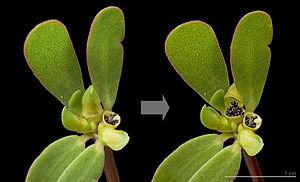
Le Pourpier, Pourpier maraîcher ou Porcelane est une espèce de plantes herbacées aux tiges rampantes, à la fois considérée comme une adventice, mais également cultivée pour l'alimentation et utilisée en phytothérapie. C'est une annuelle très commune dans les jardins et qui pousse de préférence dans les zones chaudes et en particulier dans le Sud de la France et ailleurs autour de la Méditerranée.
En botanique une capsule est un fruit sec déhiscent s'ouvrant par n>2 axes de déhiscence. La capsule est issue d'un ovaire à plusieurs carpelles soudés, uni ou pluriloculaires. La déhiscence se fait par divers procédés : fentes, pores, clapets...